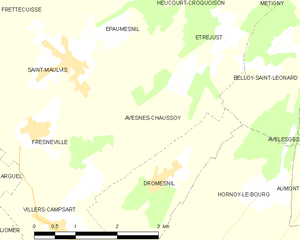
Carte des communes françaises Avesnes-Chaussoy